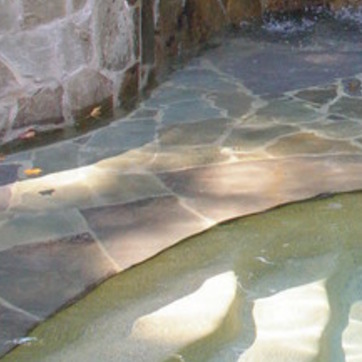
Material: stone